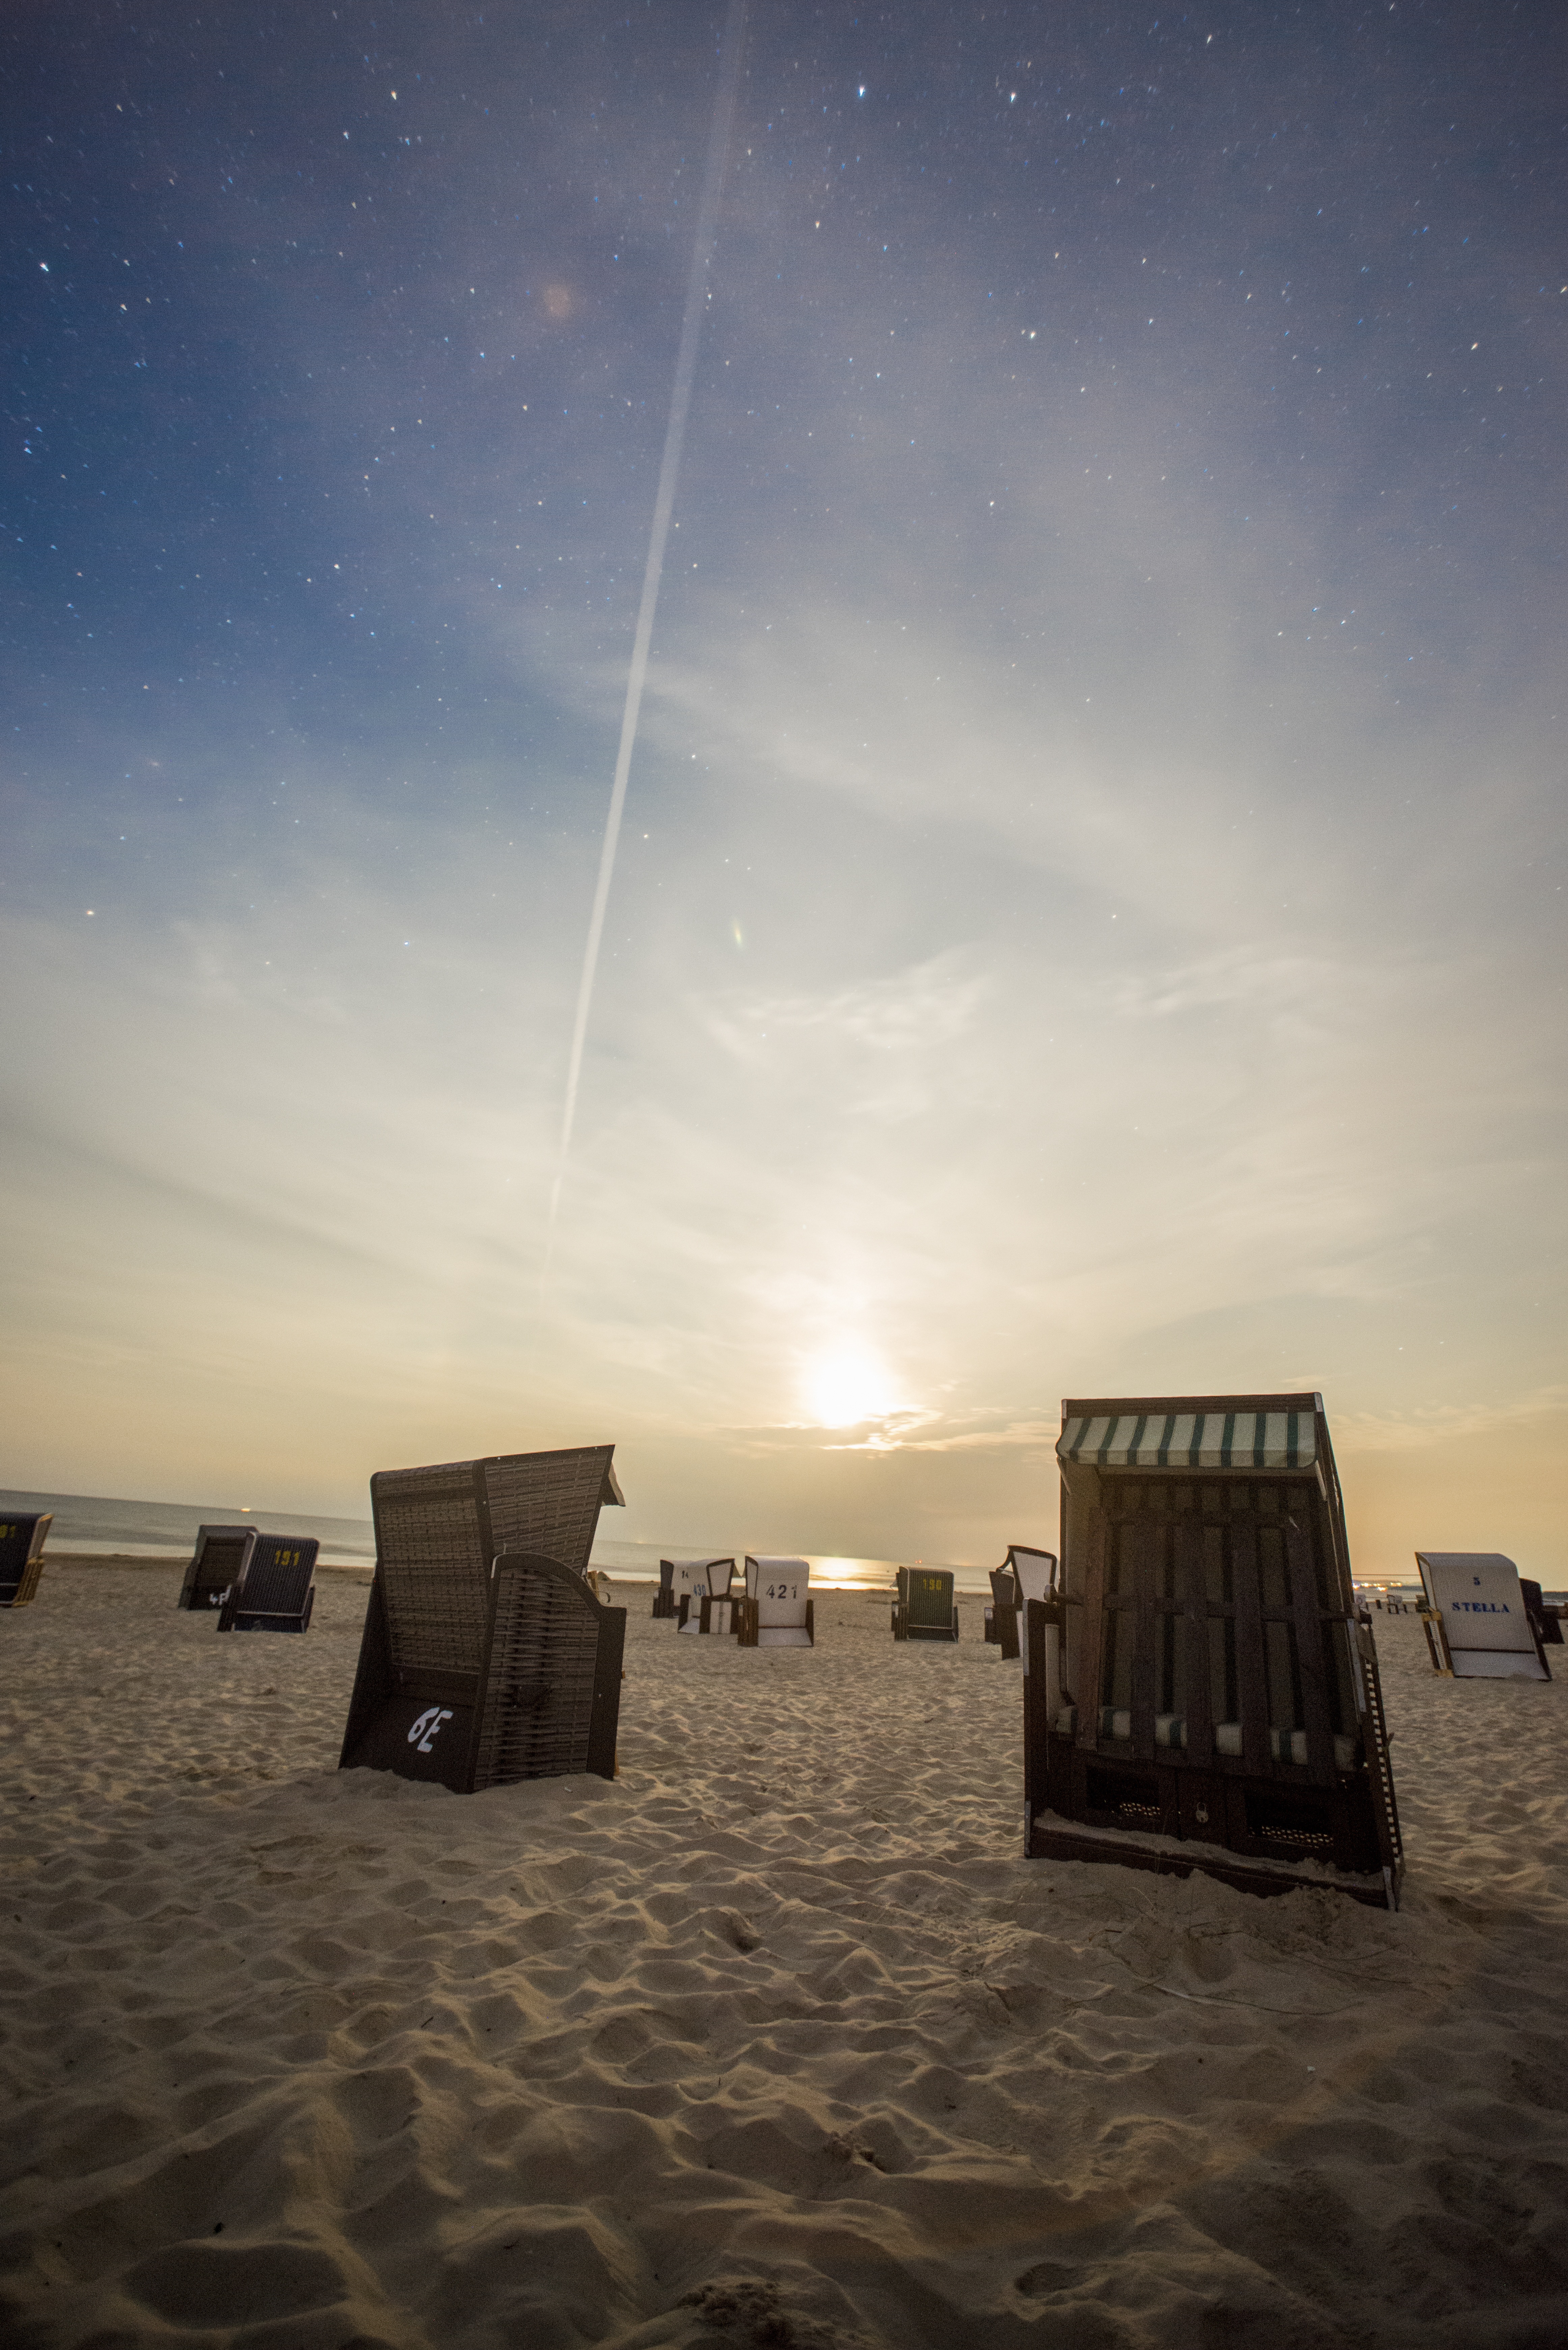
beach, landscape, sea, coast, water, nature, sand, horizon, light, cloud, sky, sun, sunrise, sunset, night, sunlight, morning, star, lake, dawn, atmosphere, dusk, evening, reflection, space, holiday, darkness, blue, moon, clouds, background, outlook, moonrise, silent, north sea, usedom, screenshot, baltic sea, back light, beach chair, clubs, sand beach, astronomical object, atmosphere of earth